Pichi Pullayya

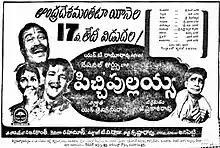
Theatrical release poster

Pichi Pullayya is a 1953 Indian Telugu-language drama film directed by T. Prakash Rao. It stars N. T. Rama Rao, Sowcar Janaki and Krishna Kumari, with music composed by T. V. Raju. The film was produced by N. Trivikrama Rao on National Art Theatre banner.